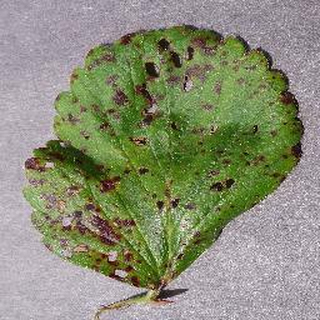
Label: strawberry_leaf_scorch